Gesellschaft der Ärzte in Wien

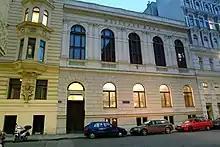
Billrothhaus from outside

The meetings of the society initially took place in the consistory room at the old university. At this point it was not possible to establish a much needed library. Due to the growing audience, the society moved to the 4th floor of the Domkapitel at Stephansplatz in 1841, where a library and a reading room could be built. the group relocated many times again until 1855, when the government provided a gratis flat for them at Teinfaltstraße; this was the society's headquarter for the next forty years. The last relocation occurred on July 23, 1893, into a new building, Frankgasse 8, named after Theodor Billroth. Today, the Billrothhaus remains the headquarter of the College of Physicians, also housing the society's library.